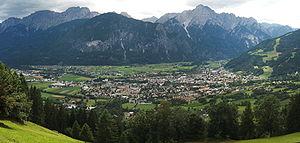
Le Tyrol oriental ou Tyrol de l'Est est la partie est du land autrichien du Tyrol, par opposition au Tyrol du Nord situé plus à l'ouest, avec lequel il ne partage pas de frontière. Il correspond administrativement au district de Lienz. La ville de Lienz est la capitale de la région.
Les Alpes de Gailtal sont un massif des Préalpes orientales méridionales. Elles s'élèvent en Autriche, entre les vallées de la Drave au nord et de Gailtal au sud, d'où leur nom.